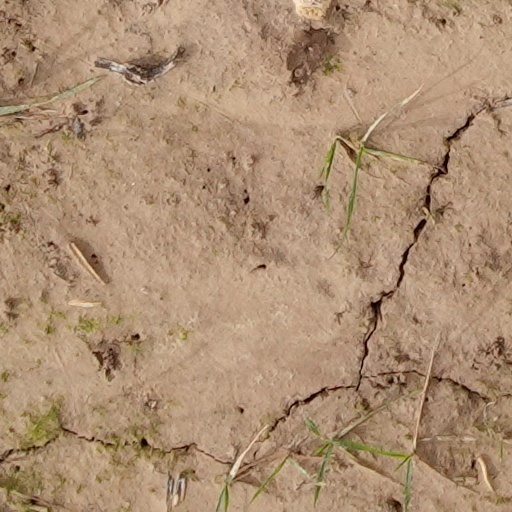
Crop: wheat